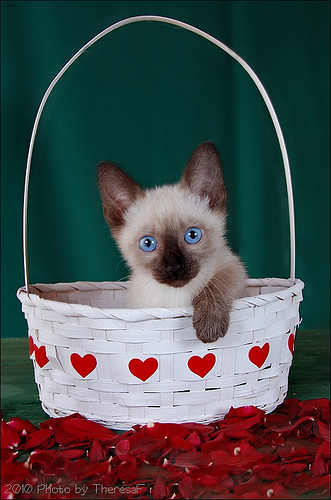
Animal: cat
Breed: Siamese